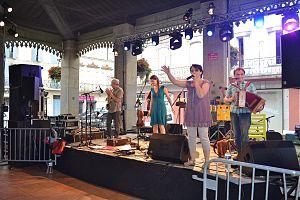
Bal de La Talvera au Forum eurorégional ""Patrimoine et création"" à Castelnaudary en 2016.
La Talvera est un groupe de musique occitane, originaire du village de Cordes sur Ciel. Un bourg accroché au Puy de Mordagne.